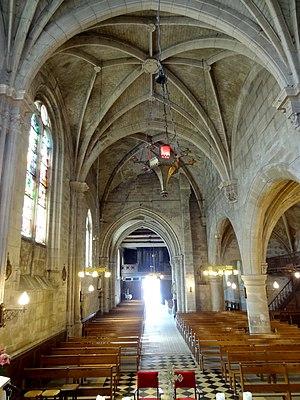
Intérieur de l'église - voir titre.
L'église Saint-Denis est une église catholique paroissiale située à Neuilly-en-Thelle, dans le département de l'Oise, en France. Sa construction a commencé après la donation de la collation de la cure à l'abbaye Saint-Vincent de Senlis en 1187. Mais les seuls éléments significatifs qui subsistent de la première campagne de construction sont la façade et une partie de la base du clocher, avec sa voûte d'ogives. Des réparations ont été nécessaires après la Grande Jacquerie en 1358, et ont laissé les chapiteaux au sud de la base du clocher et deux baies à remplage. La modeste nef a si souvent été retouchée qu'elle a perdu tout caractère, et son unique bas-côté a été rebâti en 1842. Le clocher a quant à lui été reconstruit après un incendie en 1711. L'église Saint-Denis vaut donc surtout pour son vaste chœur Renaissance de trois travées, terminée par une abside à trois pans, et accompagné d'un collatéral au nord. Ce chœur est de dimensions généreuses, et s'il ne constitue pas un chef-d'œuvre, offre néanmoins une modénature atypique, et des supports des voûtes d'une conception originale.